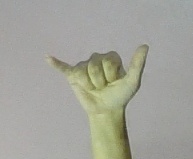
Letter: ya